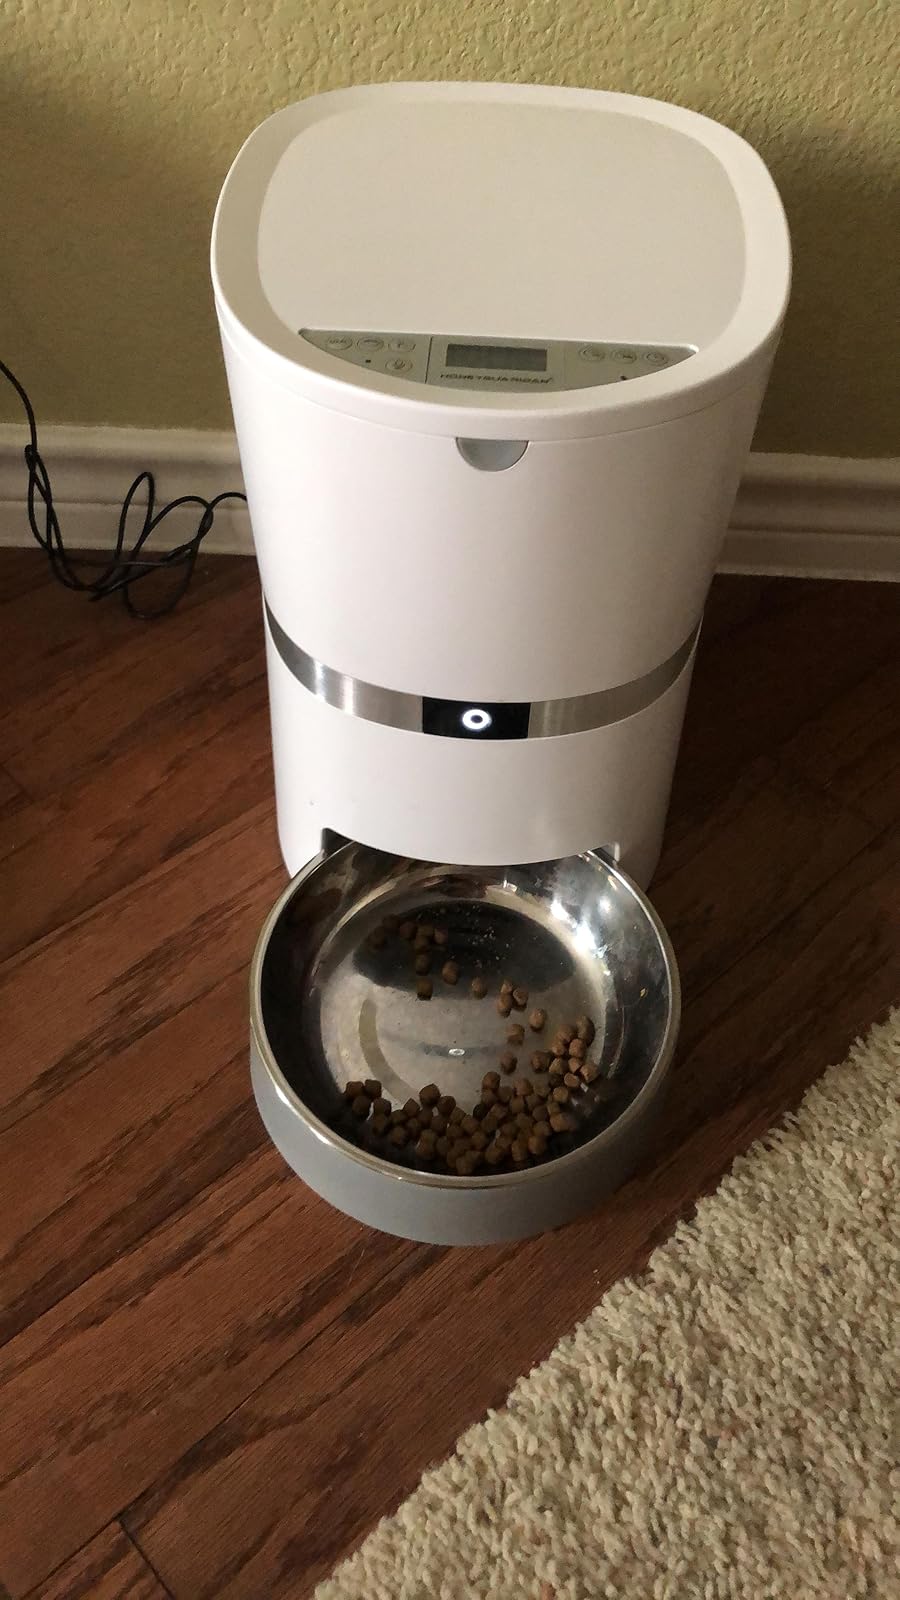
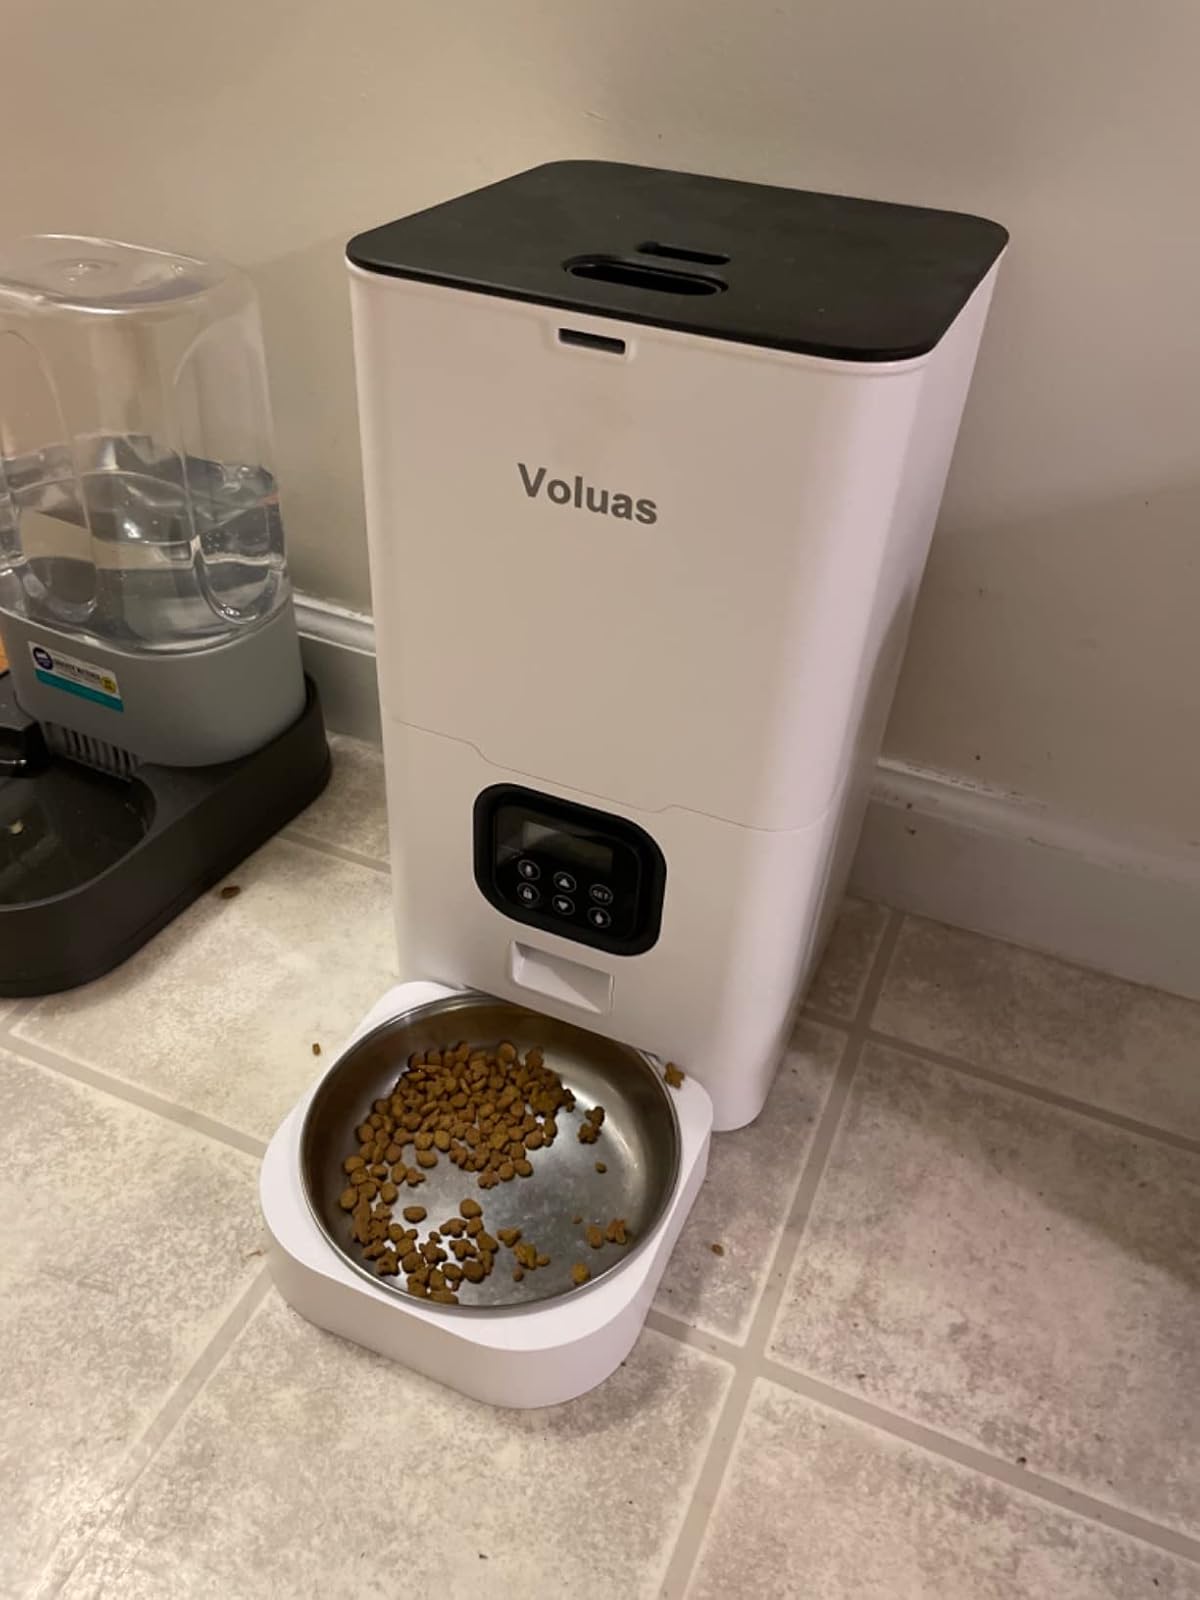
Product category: items_feeder
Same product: no